Answer in natural language. Considering the relative positions, where is round glass top table with respect to tall floor lamp with fabric shade? Choose between the following options: left or right
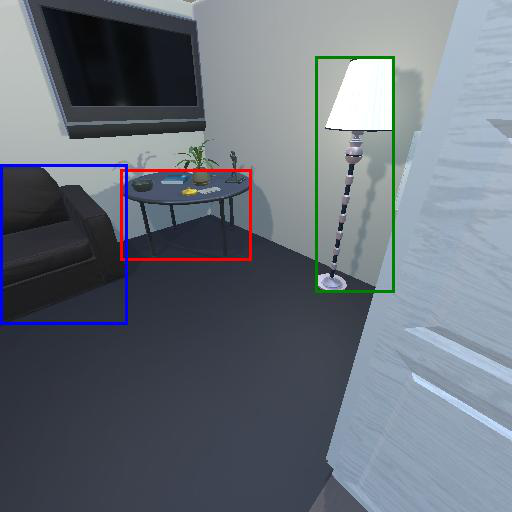
<answer>left</answer>